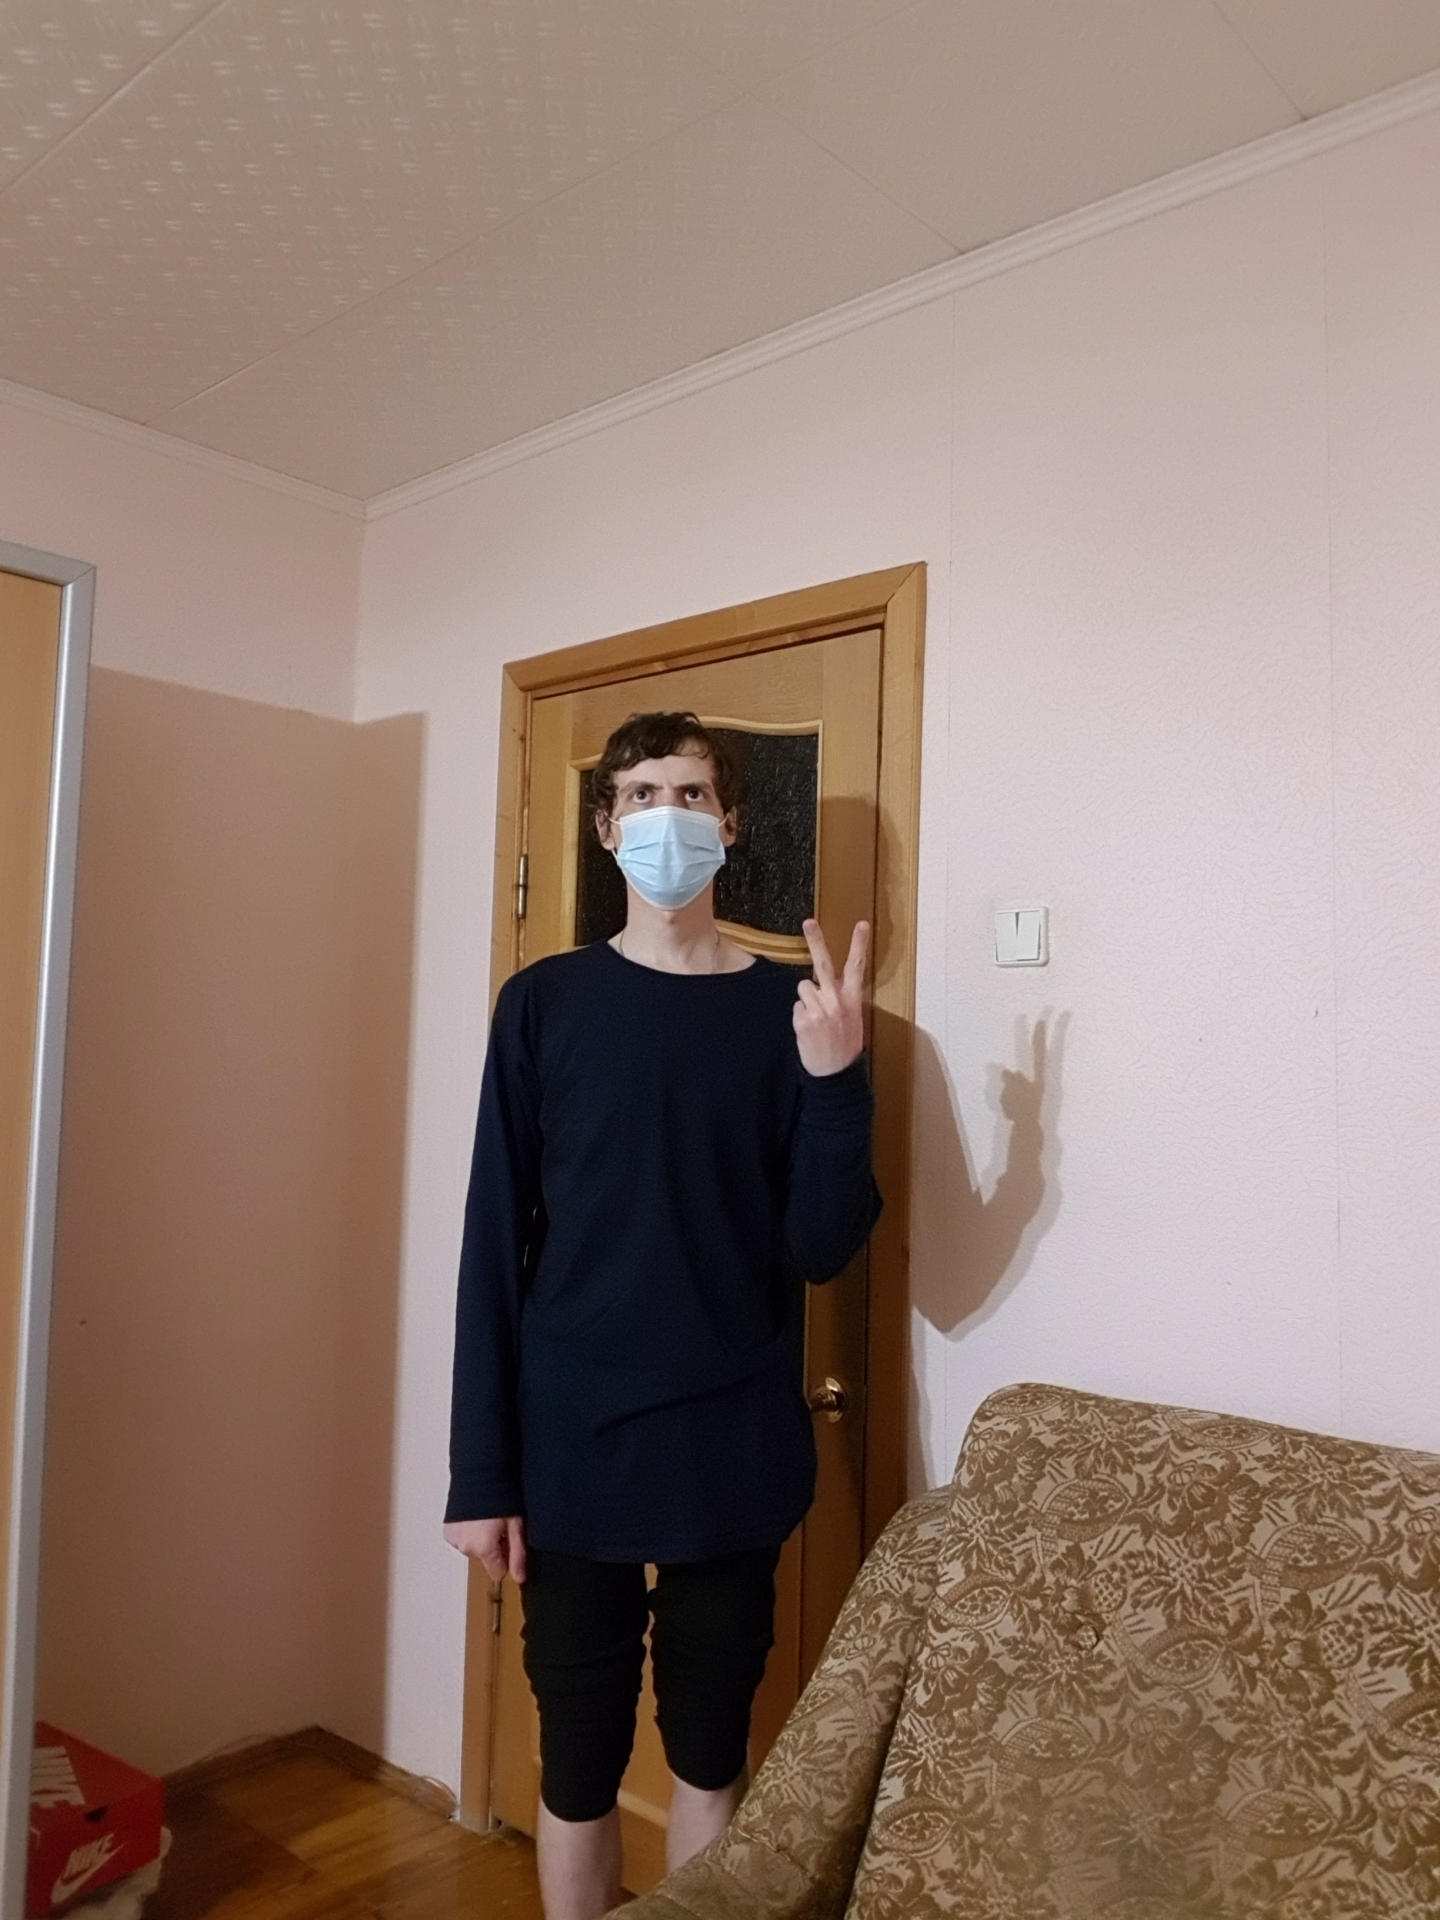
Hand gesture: peace_inverted